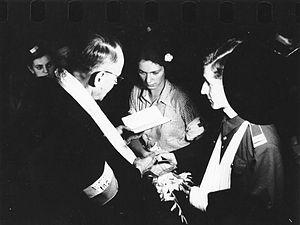
Eugeniusz Zenon Lokajski est un athlète, gymnaste et photographe polonais. En tant que sportif, Lokajski est remarquable pour son palmarès au javelot. Il a participé aux Jeux olympiques d'été de 1936 de Berlin.